Marta Matamoros

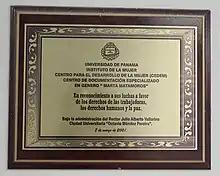
Plaque dedicating the Institute for Women to Marta Matamoros

Matamoros died on 28 December 2005 in her apartment in Santa Ana and has become, along with Domingo Barría and Angel Gómez, "synonymous with organized labor" in the Panamanian psyche. In 1994, she was awarded the Grand Cross of the Order of Omar Torrijos Herrera. She was honored by the University of Panama as one of the 100 outstanding women of Panama during the centennial celebration of Panama and the Institute for Women of the university is named in her honor. The Library of the National Confederation of Workers of Panama bears her name, as does a conference room in the Ministry of Labor and Workforce Development. In 2006, an executive decree created the Order of Marta Matamoros to honor women who have been role models and strengthened the nation by working for socio-economic, political or cultural aims to improve gender equality of society.